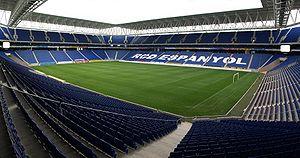
Le RCDE Stadium, originalement nommé Cornellà-El Prat, est un stade de football situé sur les communes de Cornellà de Llobregat et d'El Prat de Llobregat, limitrophe de Barcelone en Catalogne. C'est le stade officiel de l'Espanyol de Barcelone, club de Liga, première division en Espagne.
Le Derby barcelonais, Derbi barcelonés, Derby de Catalogne ou Derby catalan se réfère à l'antagonisme entre les deux clubs de football principaux de Barcelone, le FC Barcelone et l'Espanyol de Barcelone. La première confrontation a lieu le 27 janvier 1901 et voit la victoire du FC Barcelone. Le premier derby professionnel est disputé le 7 avril 1929, à l'occasion du premier championnat d'Espagne, et voit également la victoire du FC Barcelone.